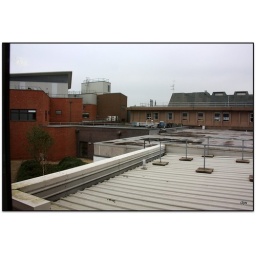
Looking out from a first floor window (that would be a second floor window for North Americans) in the Gloucester Royal Hospital.